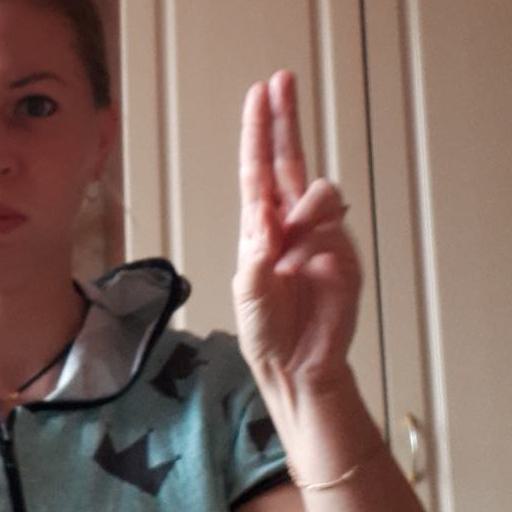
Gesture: two_up